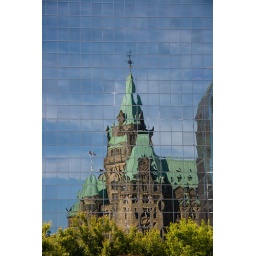
One of the old buildings on Wellington St reflected in the windows of an office building.